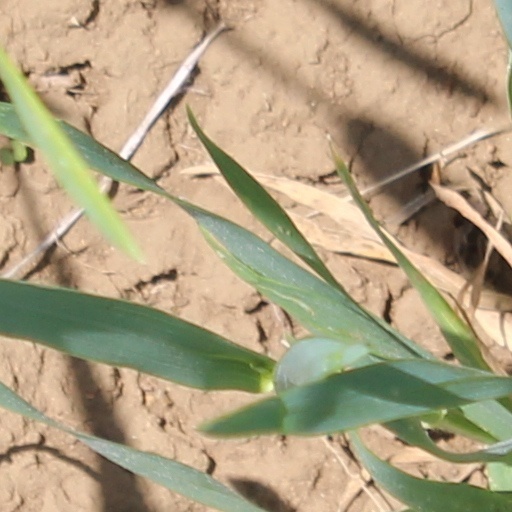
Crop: wheat